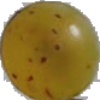
Label: white_grape